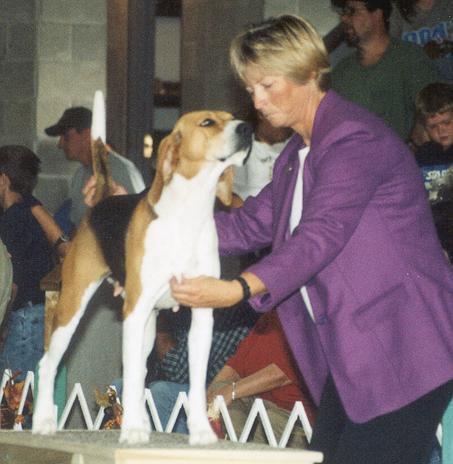
Walker_hound